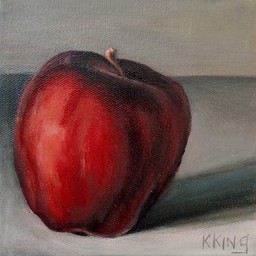
Label: Apple